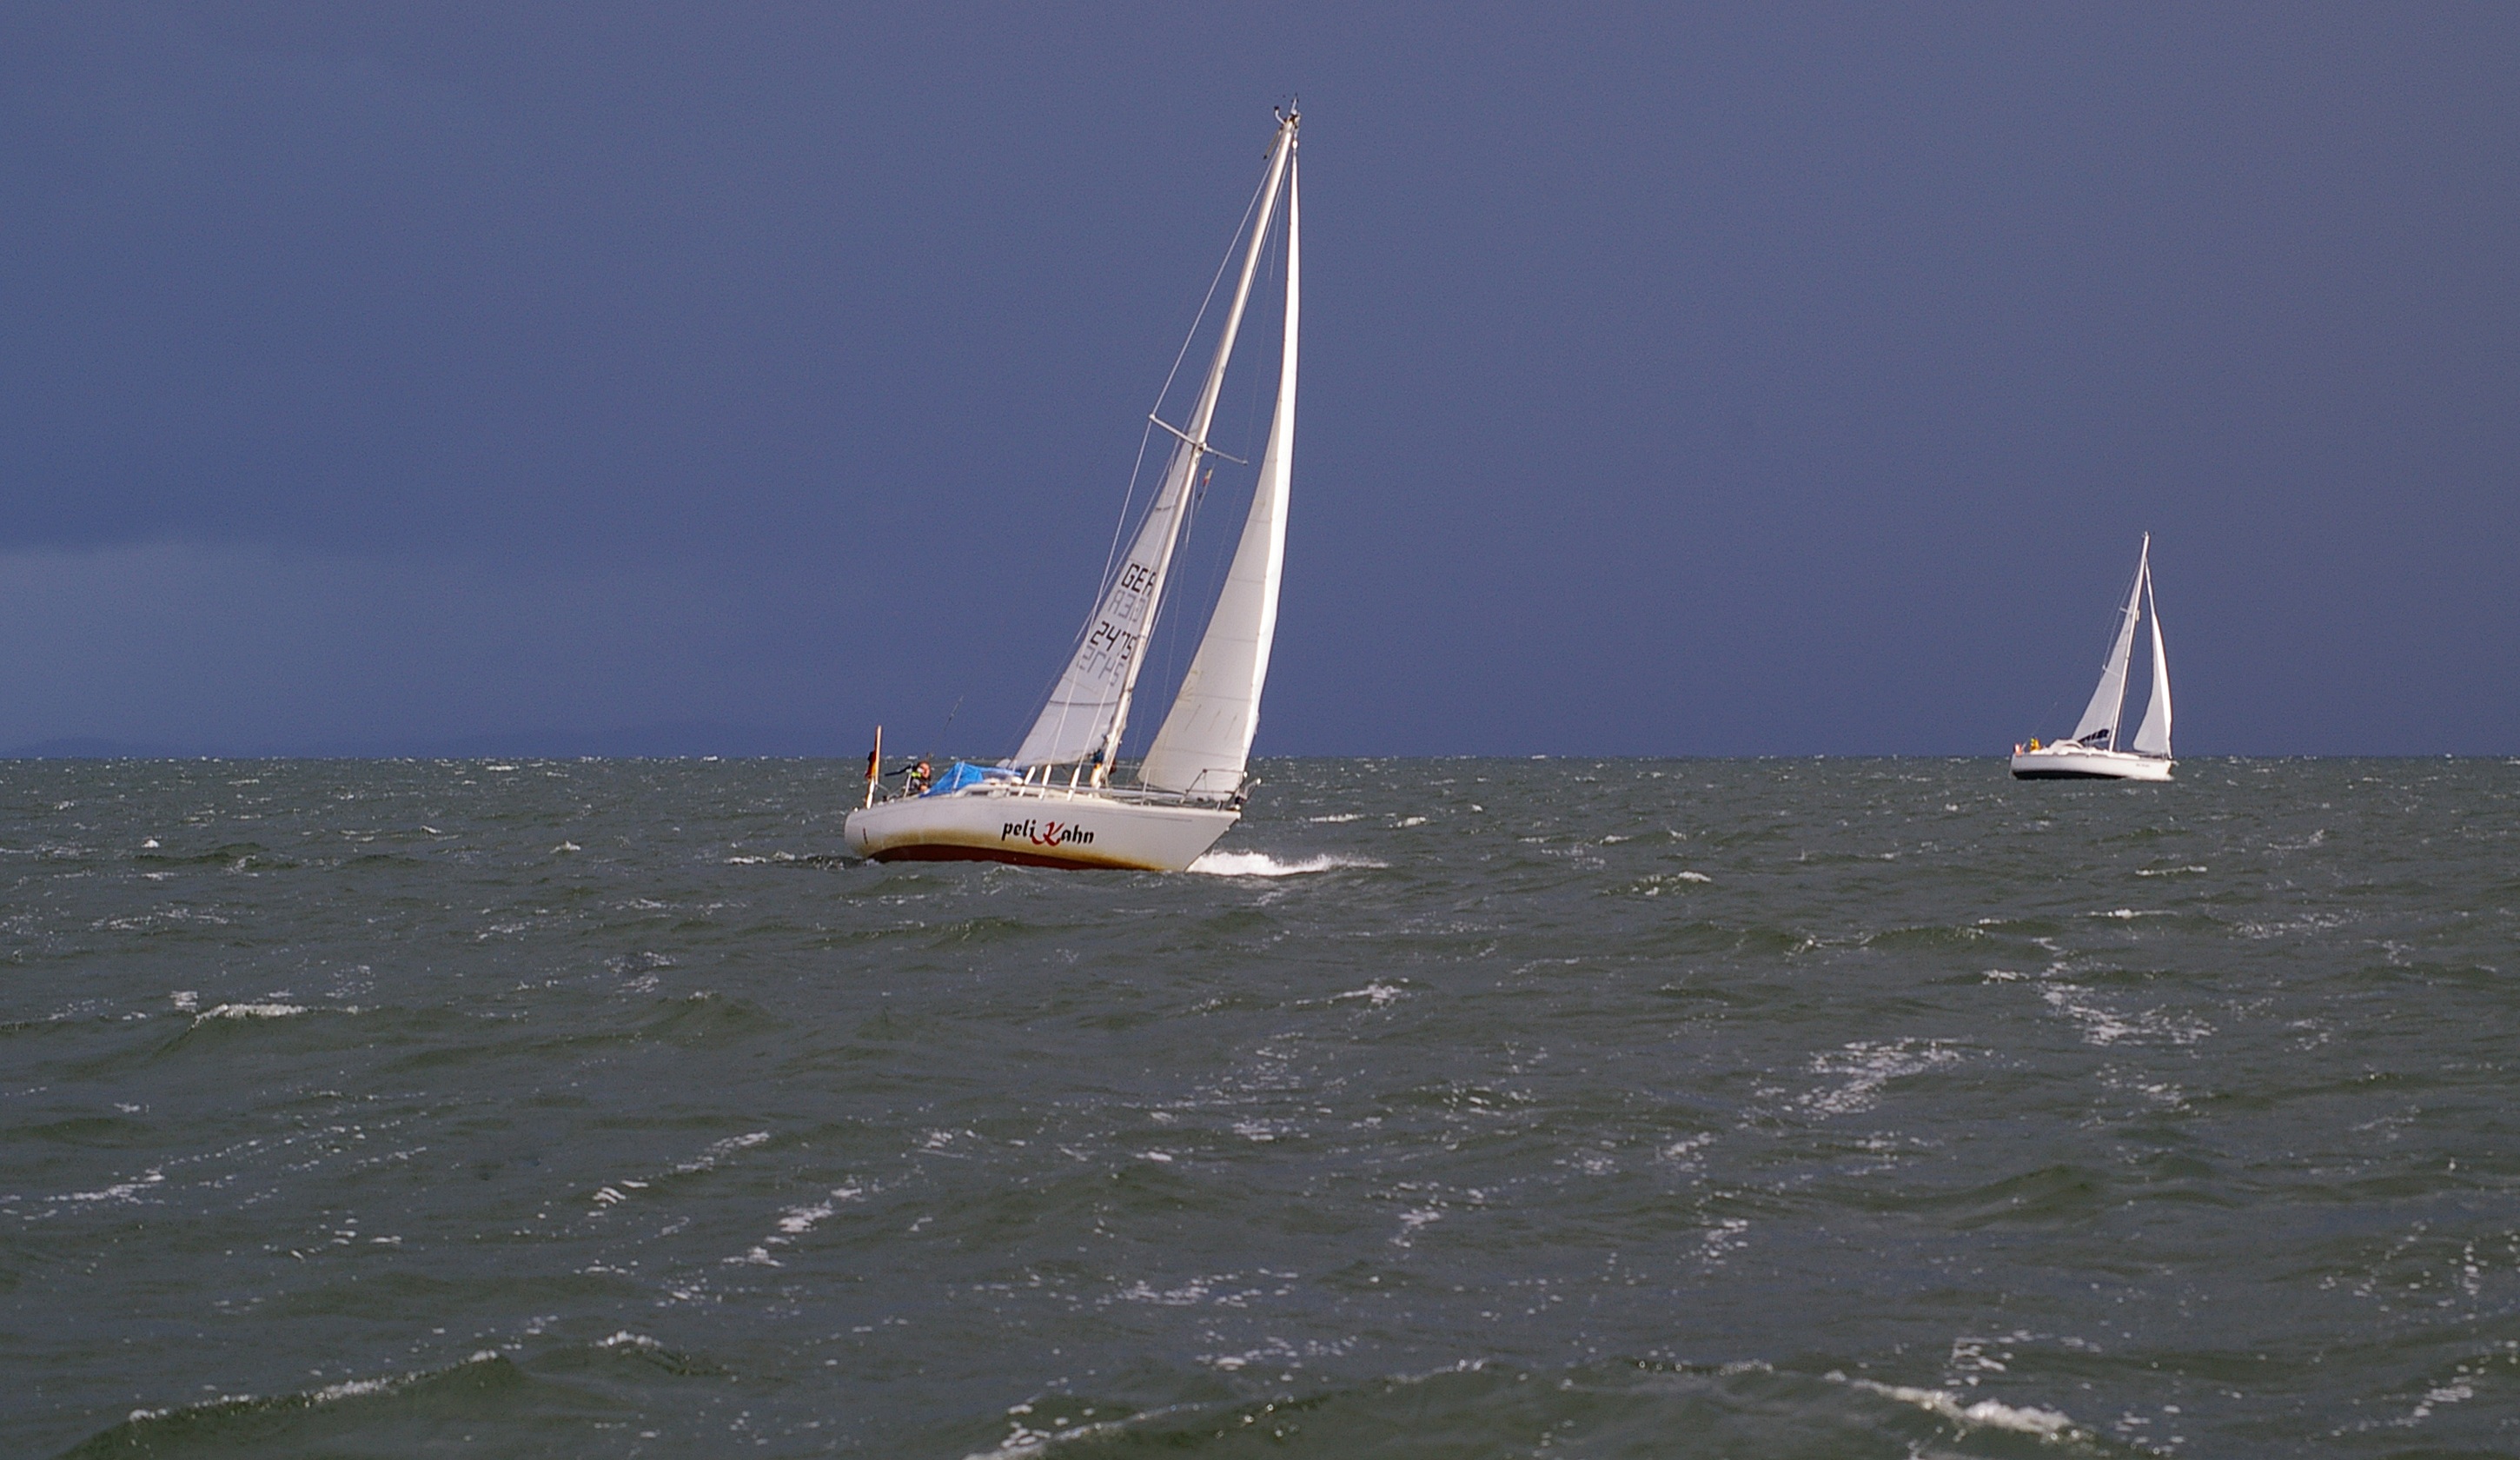
landscape, sea, coast, water, nature, sky, sun, sport, boat, rain, wave, view, wind, ship, panorama, summer, boot, idyllic, vehicle, relax, mast, sailing, yacht, weather, holiday, romantic, blue, rest, lonely, sailboat, clouds, bank, background, sports, vision, sail, outlook, germany, wide, angle, beautiful, sailing vessel, quiet, masts, watercraft, schooner, mood, waters, idyll, breakwater, nice weather, sailing boat, regatta, sailing ship, water sports, baltic sea, distant view, holiday destination, bodden, yacht racing, windsports, dinghy sailing, keelboat, sailboat racing, wind speed, most wind